Drafting machine

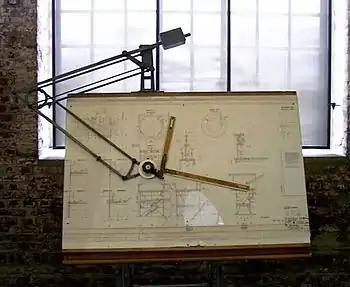
Drafting machine attached to a drawing board

A drafting machine is a tool used in technical drawing, consisting of a pair of scales mounted to form a right angle on an articulated protractor head that allows an angular rotation.